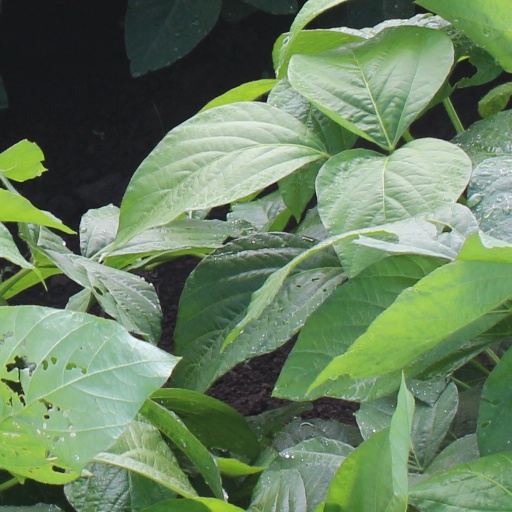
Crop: soybean